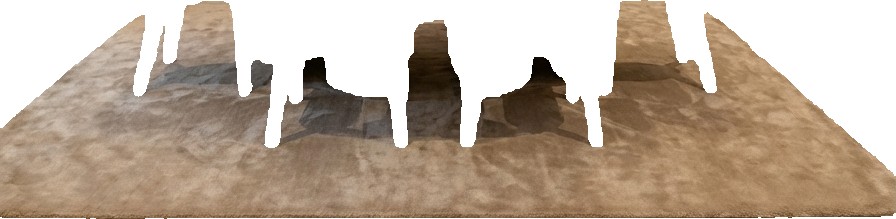
Surface category: rug